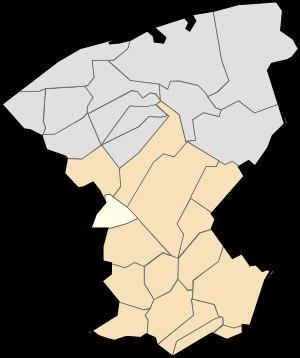
Caffiers est une commune française située dans le département du Pas-de-Calais en région Hauts-de-France.